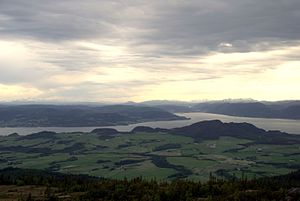
Gaulosen
Gaulosen med Orkdalsfjorden og Korsfjorden til højre.
Gaulosen er en ca. 10 kilometer lang fjordarm af Trondheimsfjorden i Trøndelag fylke i Norge. Byneset i Trondheim kommune ligger nord for Gaulosen, og Børsa og Buvika i Skaun kommune ligger på sydsiden. Længst inde i fjorden ligger Øysand som hører til Melhus kommune. Ved Viggja i Skaun kommune mødes Gaulosen, Orkdalsfjorden og Korsfjorden. Elven Gaula danner et delta hvor den løber ud i Gaulosen ved kommunegrænsen mellem Melhus og Trondheim.